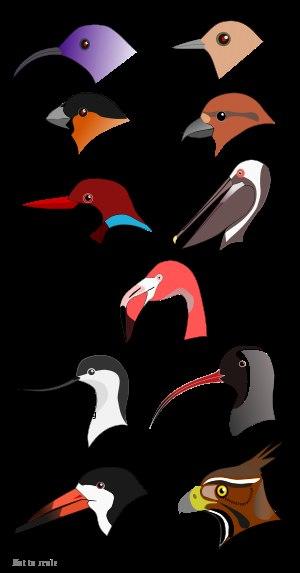
Les oiseaux, encore appelés dinosaures aviens, sont une classe d'animaux vertébrés caractérisée par la bipédie, la disposition des ailes et un bec sans dents.